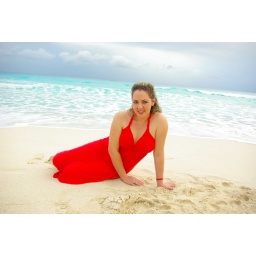
On the beach in Cancun, bright orange dress.